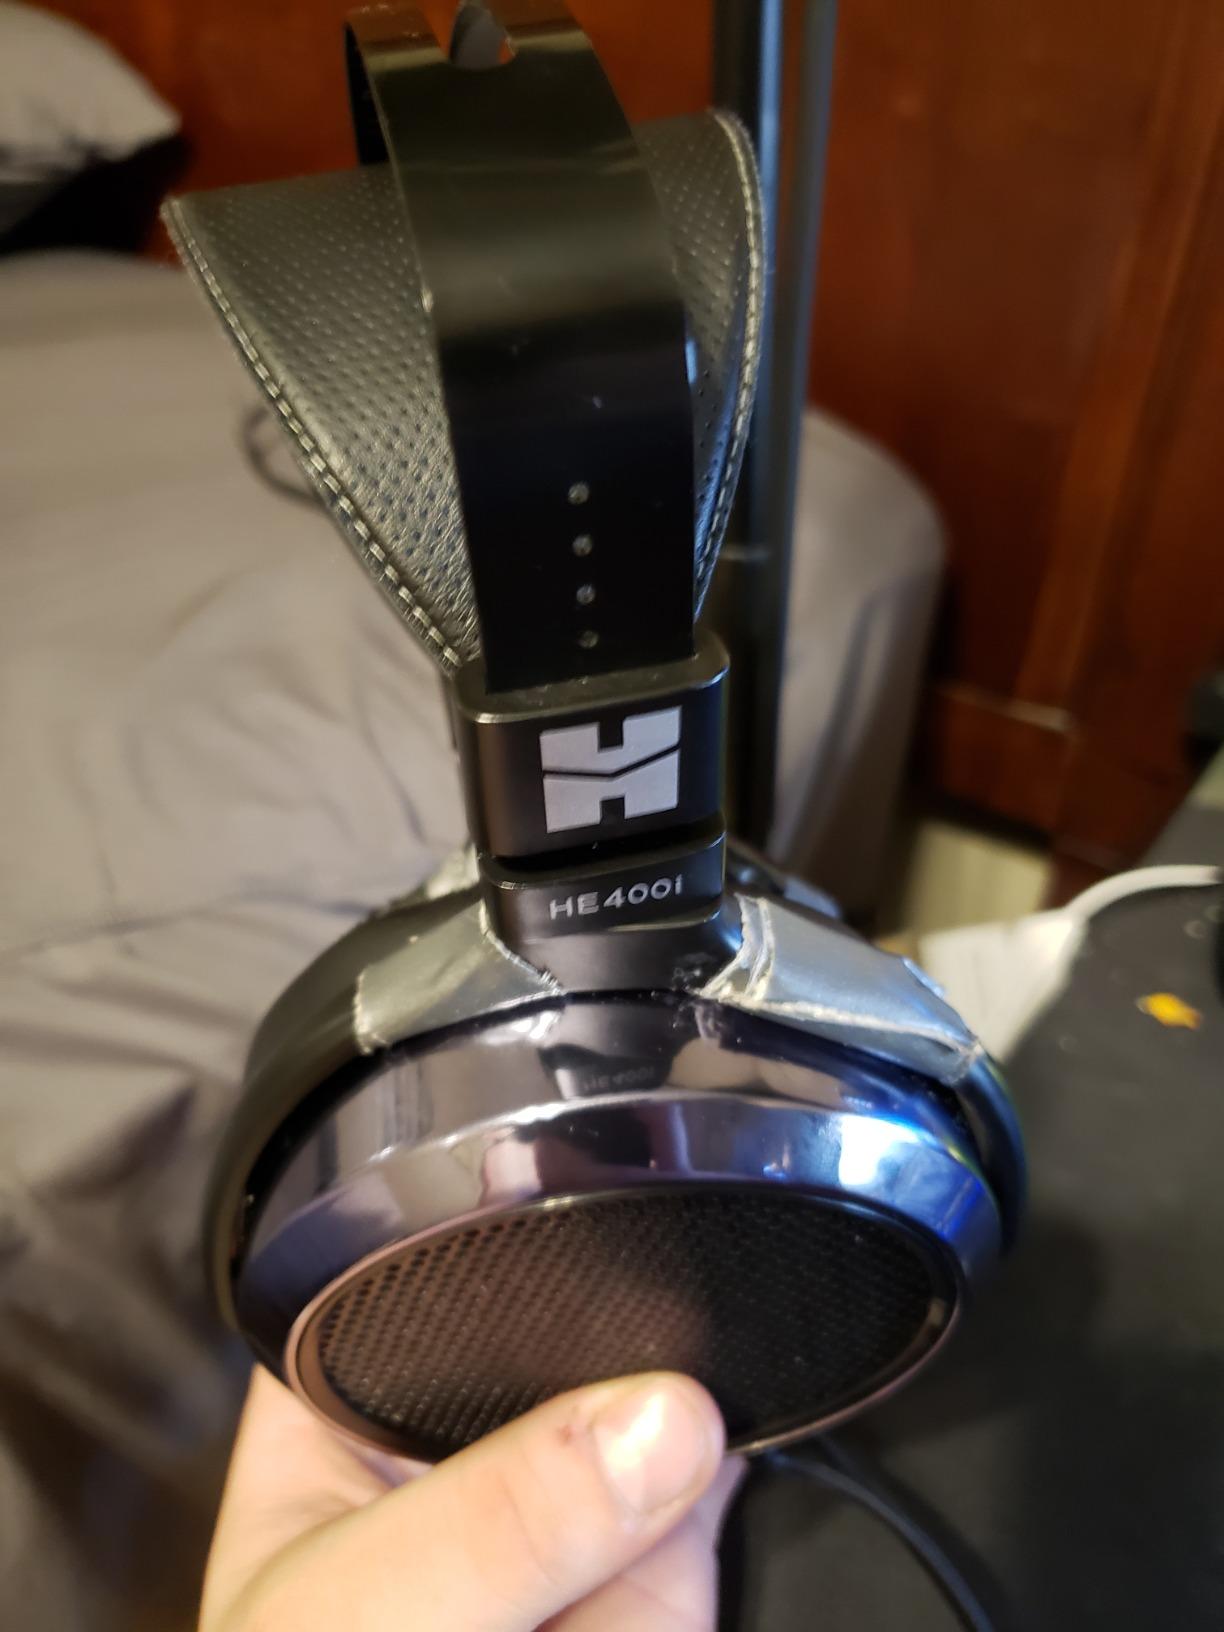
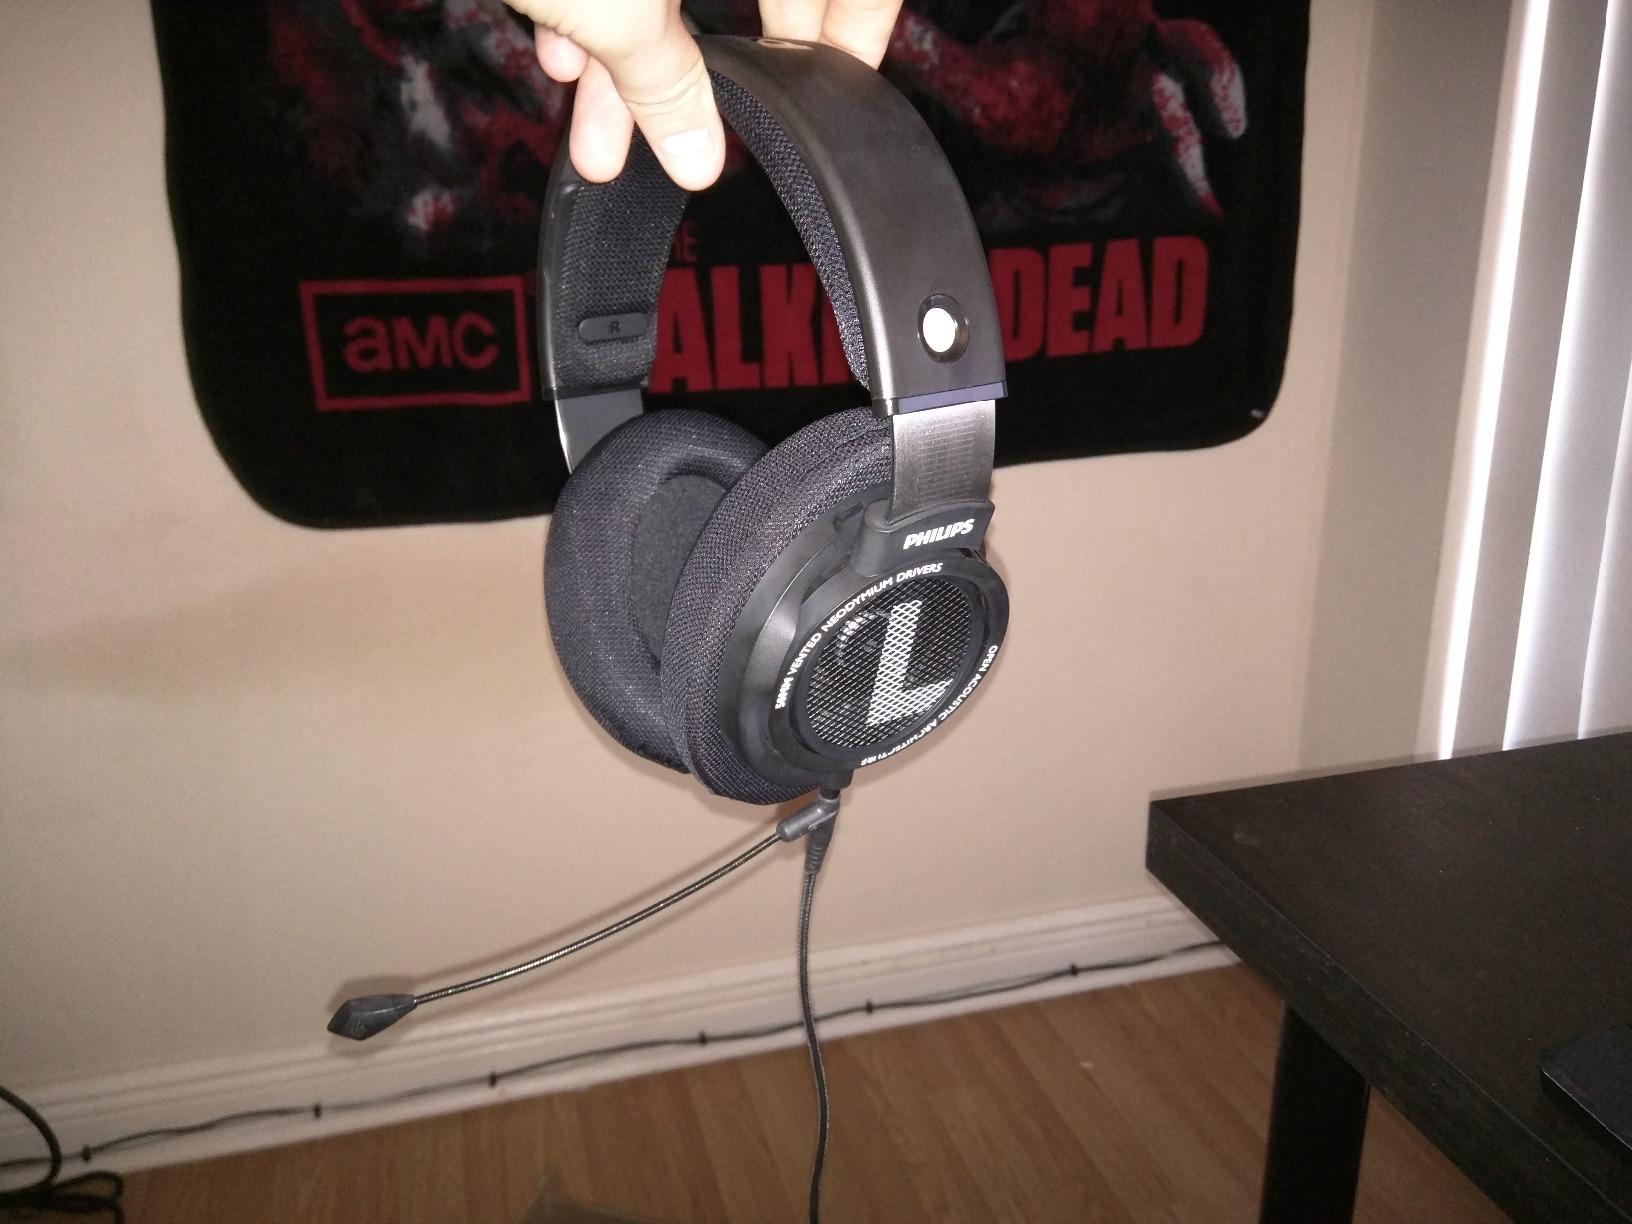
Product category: headphones
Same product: no